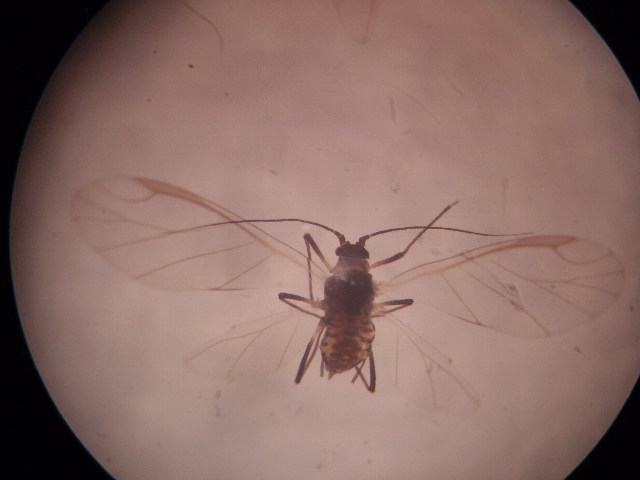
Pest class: green_peach_aphid